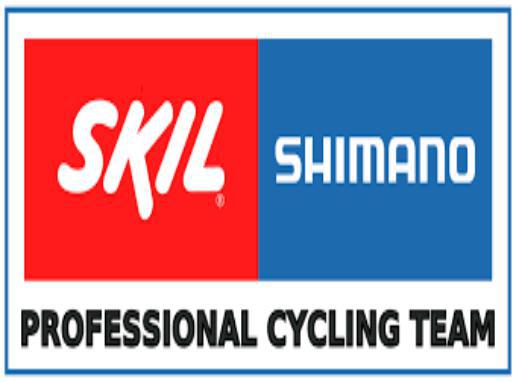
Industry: Others